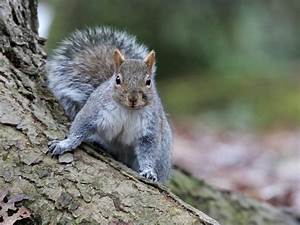
Label: squirrel